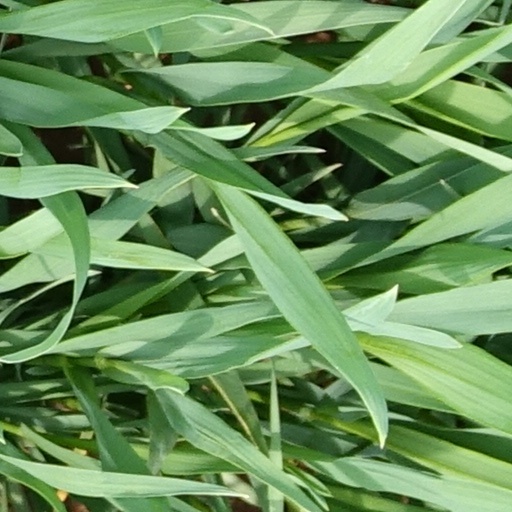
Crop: wheat